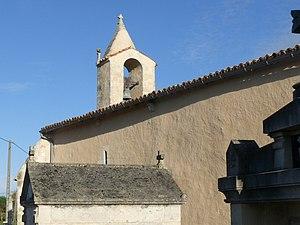
Le Pin est une commune du sud-ouest de la France située dans le département de la Charente-Maritime.